NASA

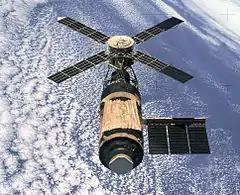
Skylab seen on the Skylab 4 mission

NASA never gave up on the idea of a space station after Skylab's reentry in 1979. The agency began lobbying politicians to support building a larger space station as soon as the Space Shuttle began flying, selling it as an orbital laboratory, repair station, and a jumping off point for lunar and Mars missions. NASA found a strong advocate in President Ronald Reagan, who declared in a 1984 speech: